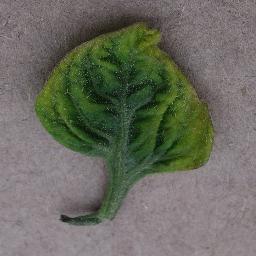
Label: Tomato___Tomato_Yellow_Leaf_Curl_Virus